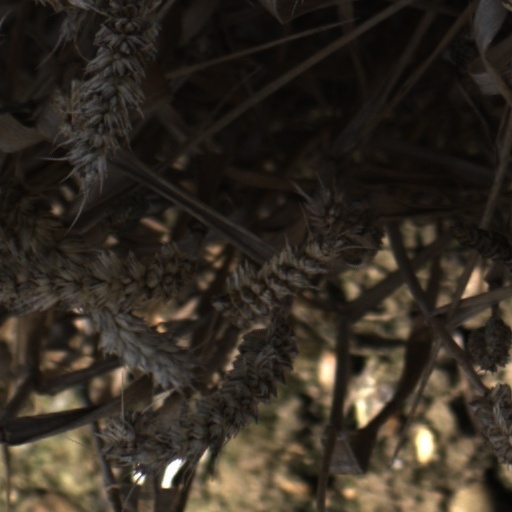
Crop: wheat